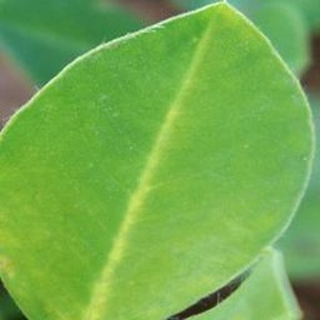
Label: healthy_groundnut